Coat of arms of Australia

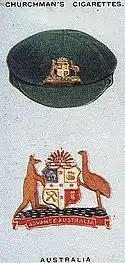
The unofficial colonial arms as depicted on a baggy green

By the 1820s, an unofficial coat of arms consisting of a shield depicting four symbols of commerce (a golden fleece, ship, anchor and wheat), supported by a kangaroo and emu with the motto "Advance Australia" was widely used across the eastern colonies of Australia. It appeared on buildings and personal goods as a branding device for Australia. These later formed the basis of the arms of New South Wales, Melbourne and Adelaide.